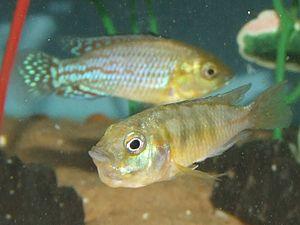
Pseudocrenilabrus nicholsi est une espèce de poissons d'eau douce de la famille des cichlidae endémique d'Afrique.